Hormone

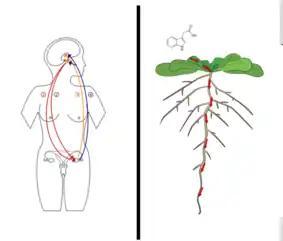
Left: A hormone feedback loop in a female adult. (1) follicle-stimulating hormone, (2) luteinizing hormone, (3) progesterone, (4) estradiol. Right: auxin transport from leaves to roots in "Arabidopsis thaliana"

A hormone (from the Greek participle , "setting in motion") is a class of signaling molecules in multicellular organisms that are sent to distant organs or tissues by complex biological processes to regulate physiology and behavior. Hormones are required for the normal development of animals, plants and fungi. Due to the broad definition of a hormone (as a signaling molecule that exerts its effects far from its site of production), numerous kinds of molecules can be classified as hormones. Among the substances that can be considered hormones, are eicosanoids (e.g. prostaglandins and thromboxanes), steroids (e.g. oestrogen and brassinosteroid), amino acid derivatives (e.g. epinephrine and auxin), protein or peptides (e.g. insulin and CLE peptides), and gases (e.g. ethylene and nitric oxide).